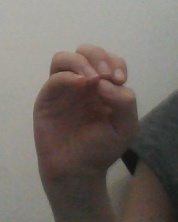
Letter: ha